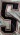
Number: 5